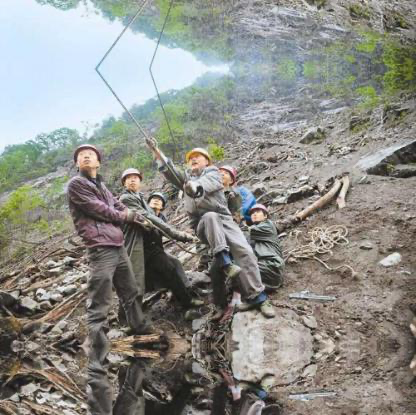
Objects in the image:
label: helmet
label: helmet
label: helmet
label: helmet
label: helmet
label: helmet